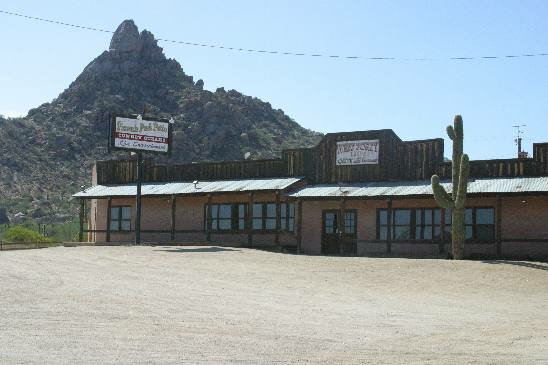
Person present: No